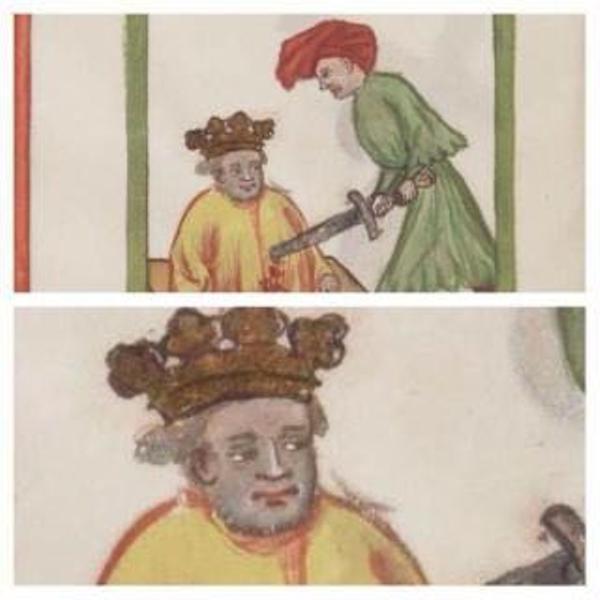
回答: としみつじゃねぇよ